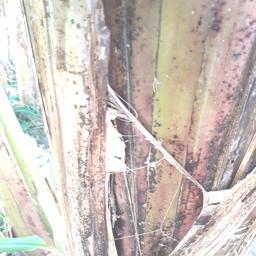
Label: PSEUDOSTEM WEEVIL